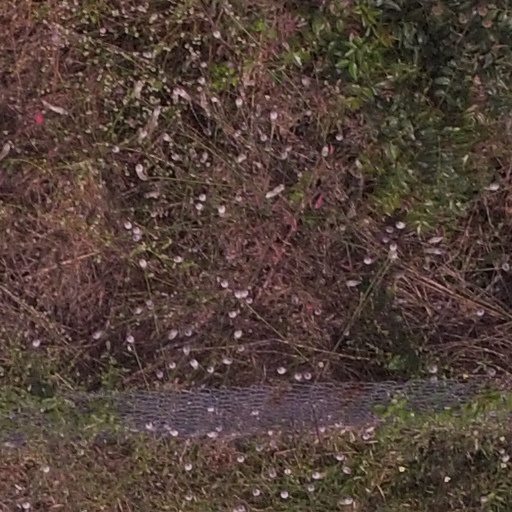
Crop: maize; corn